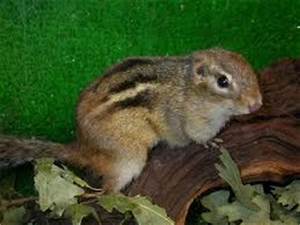
Label: squirrel